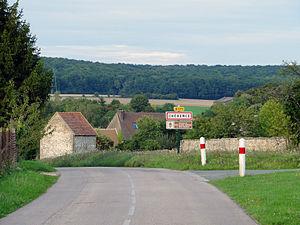
Entrée du village de Chérence, Val-d'Oise, France.
Chérence est une commune française située dans le département du Val-d'Oise, en région Île-de-France.